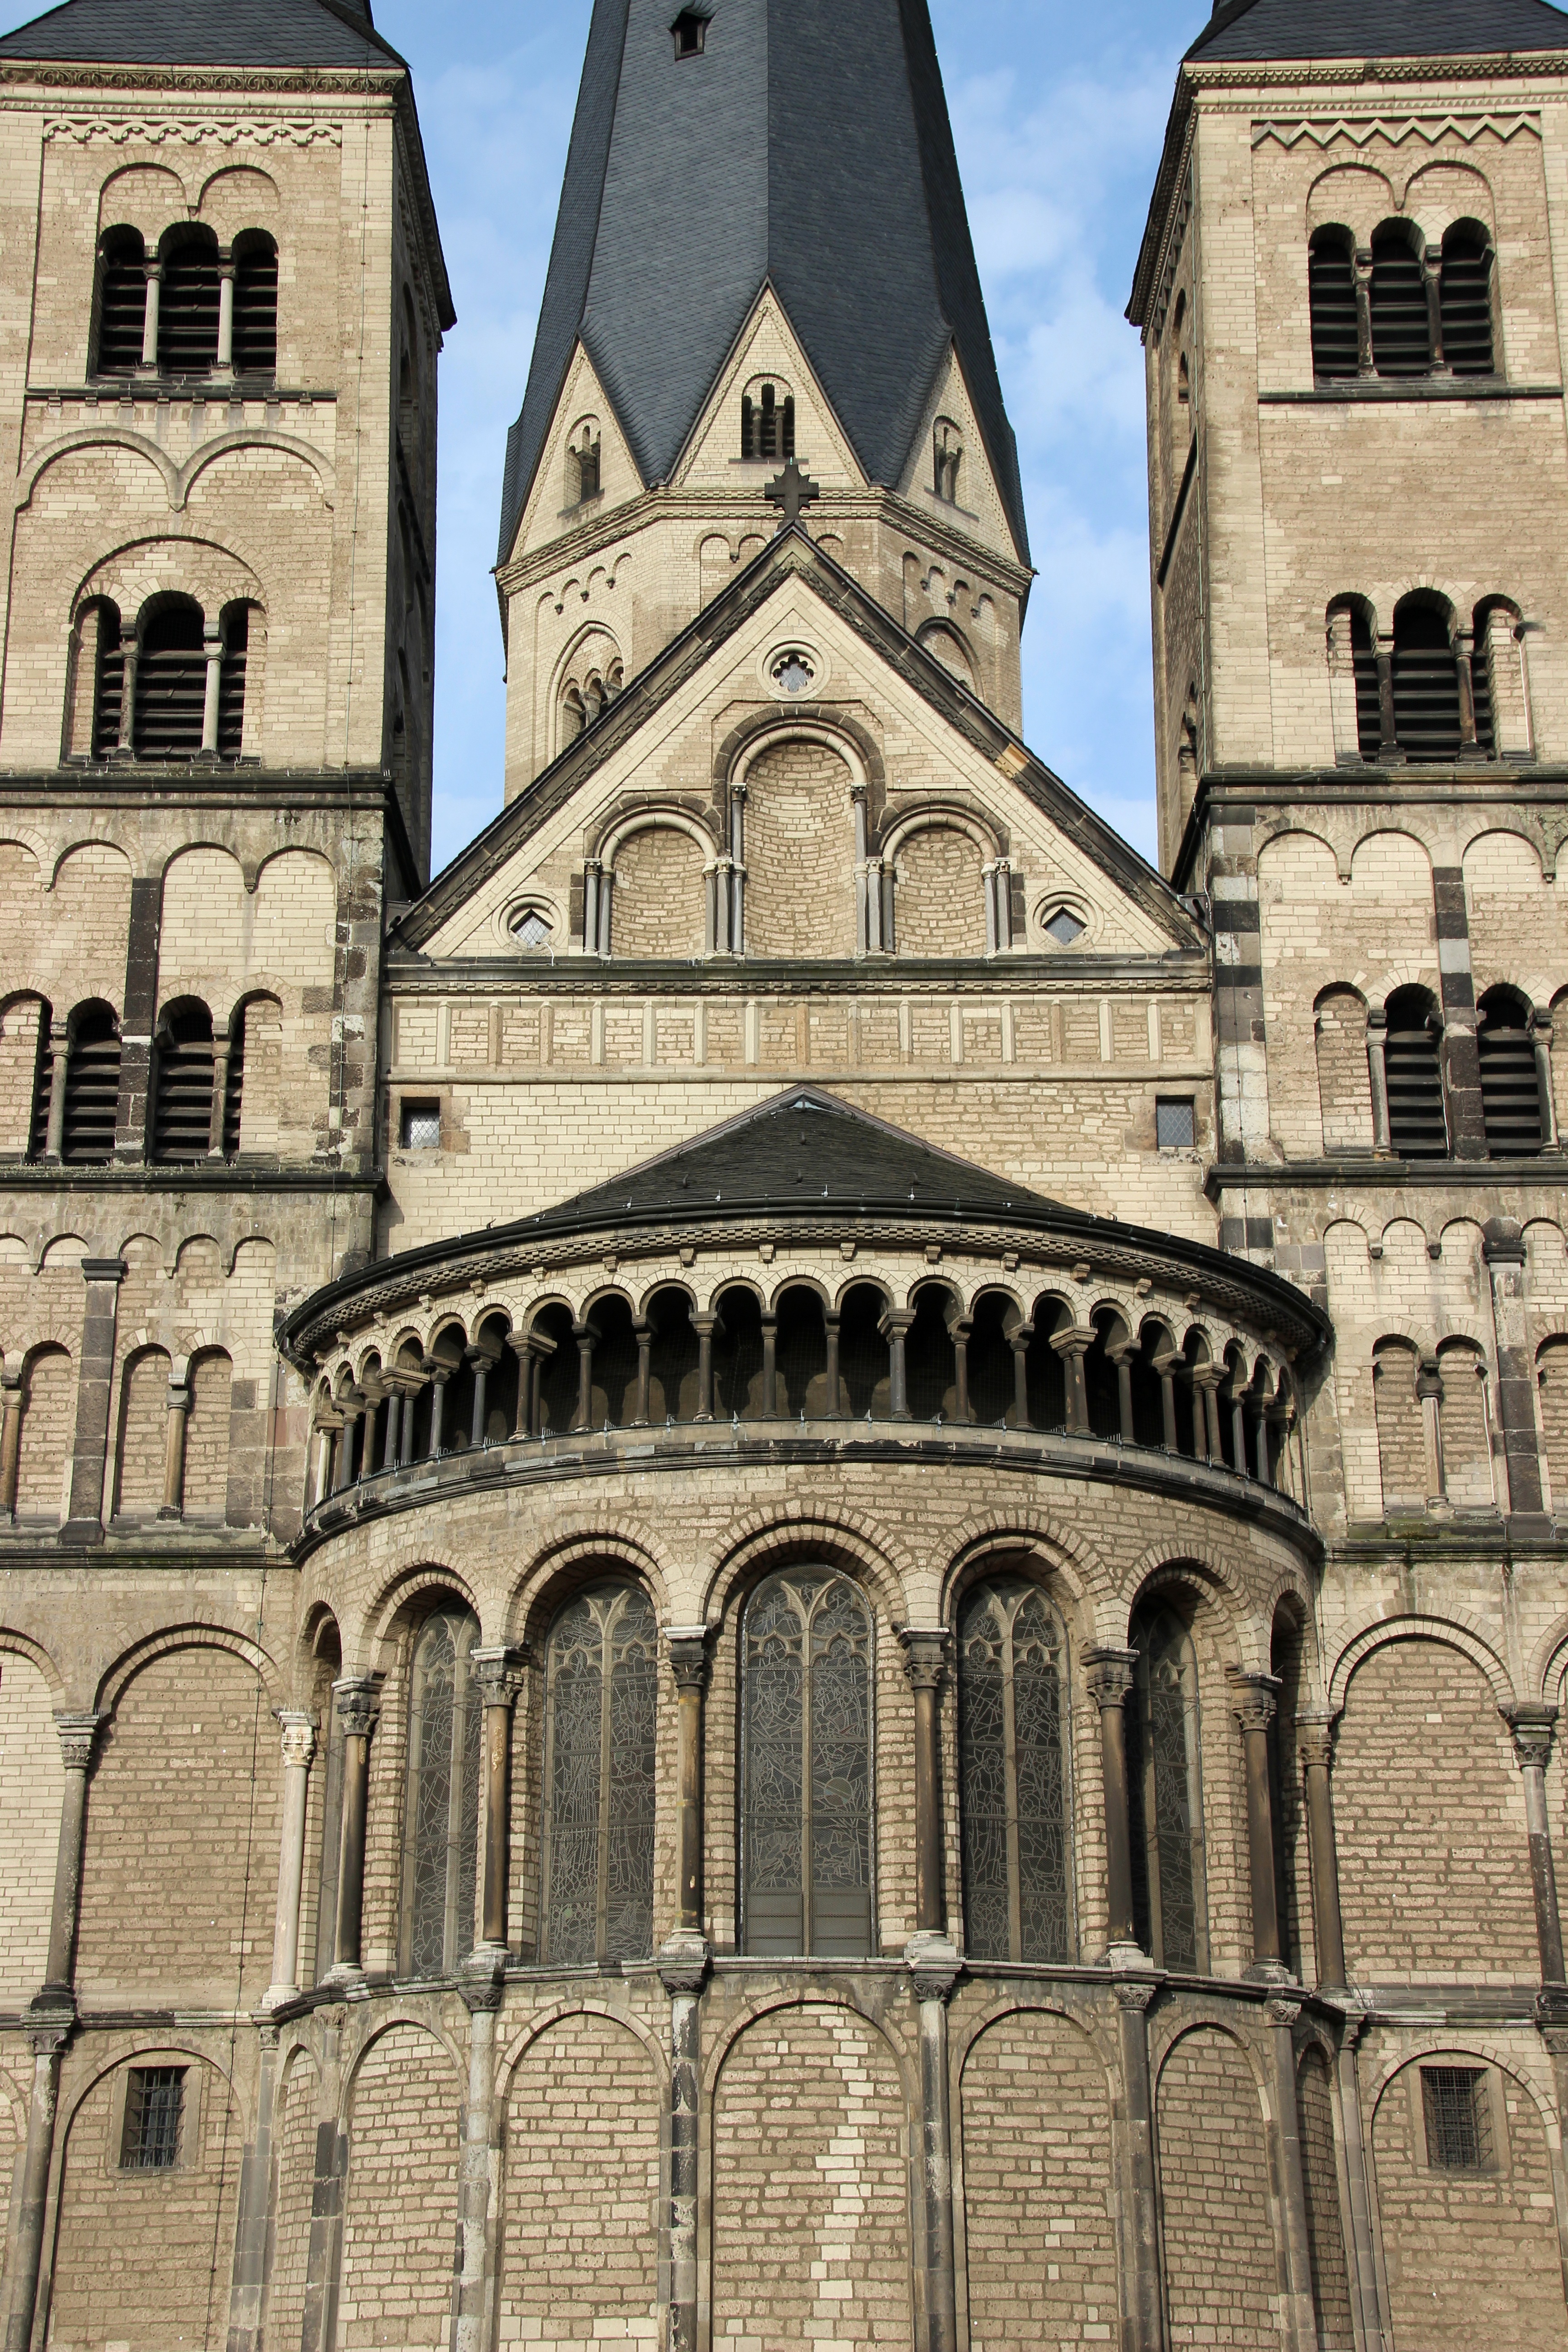
architecture, building, old, city, tower, landmark, facade, church, cathedral, tourism, place of worship, baptistery, places of interest, medieval architecture, monastery, germany, synagogue, romanesque, basilica, historically, middle ages, bonn, gothic architecture, rhaeto romanic, munster, ancient history, ancient roman architecture, byzantine architecture